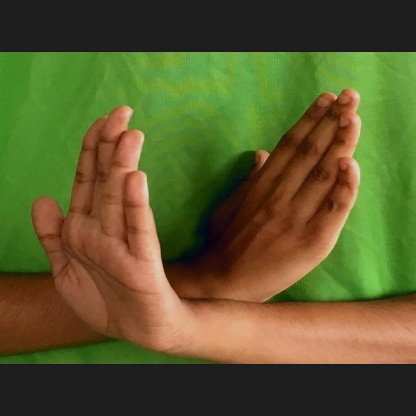
Mudra: Swastikam